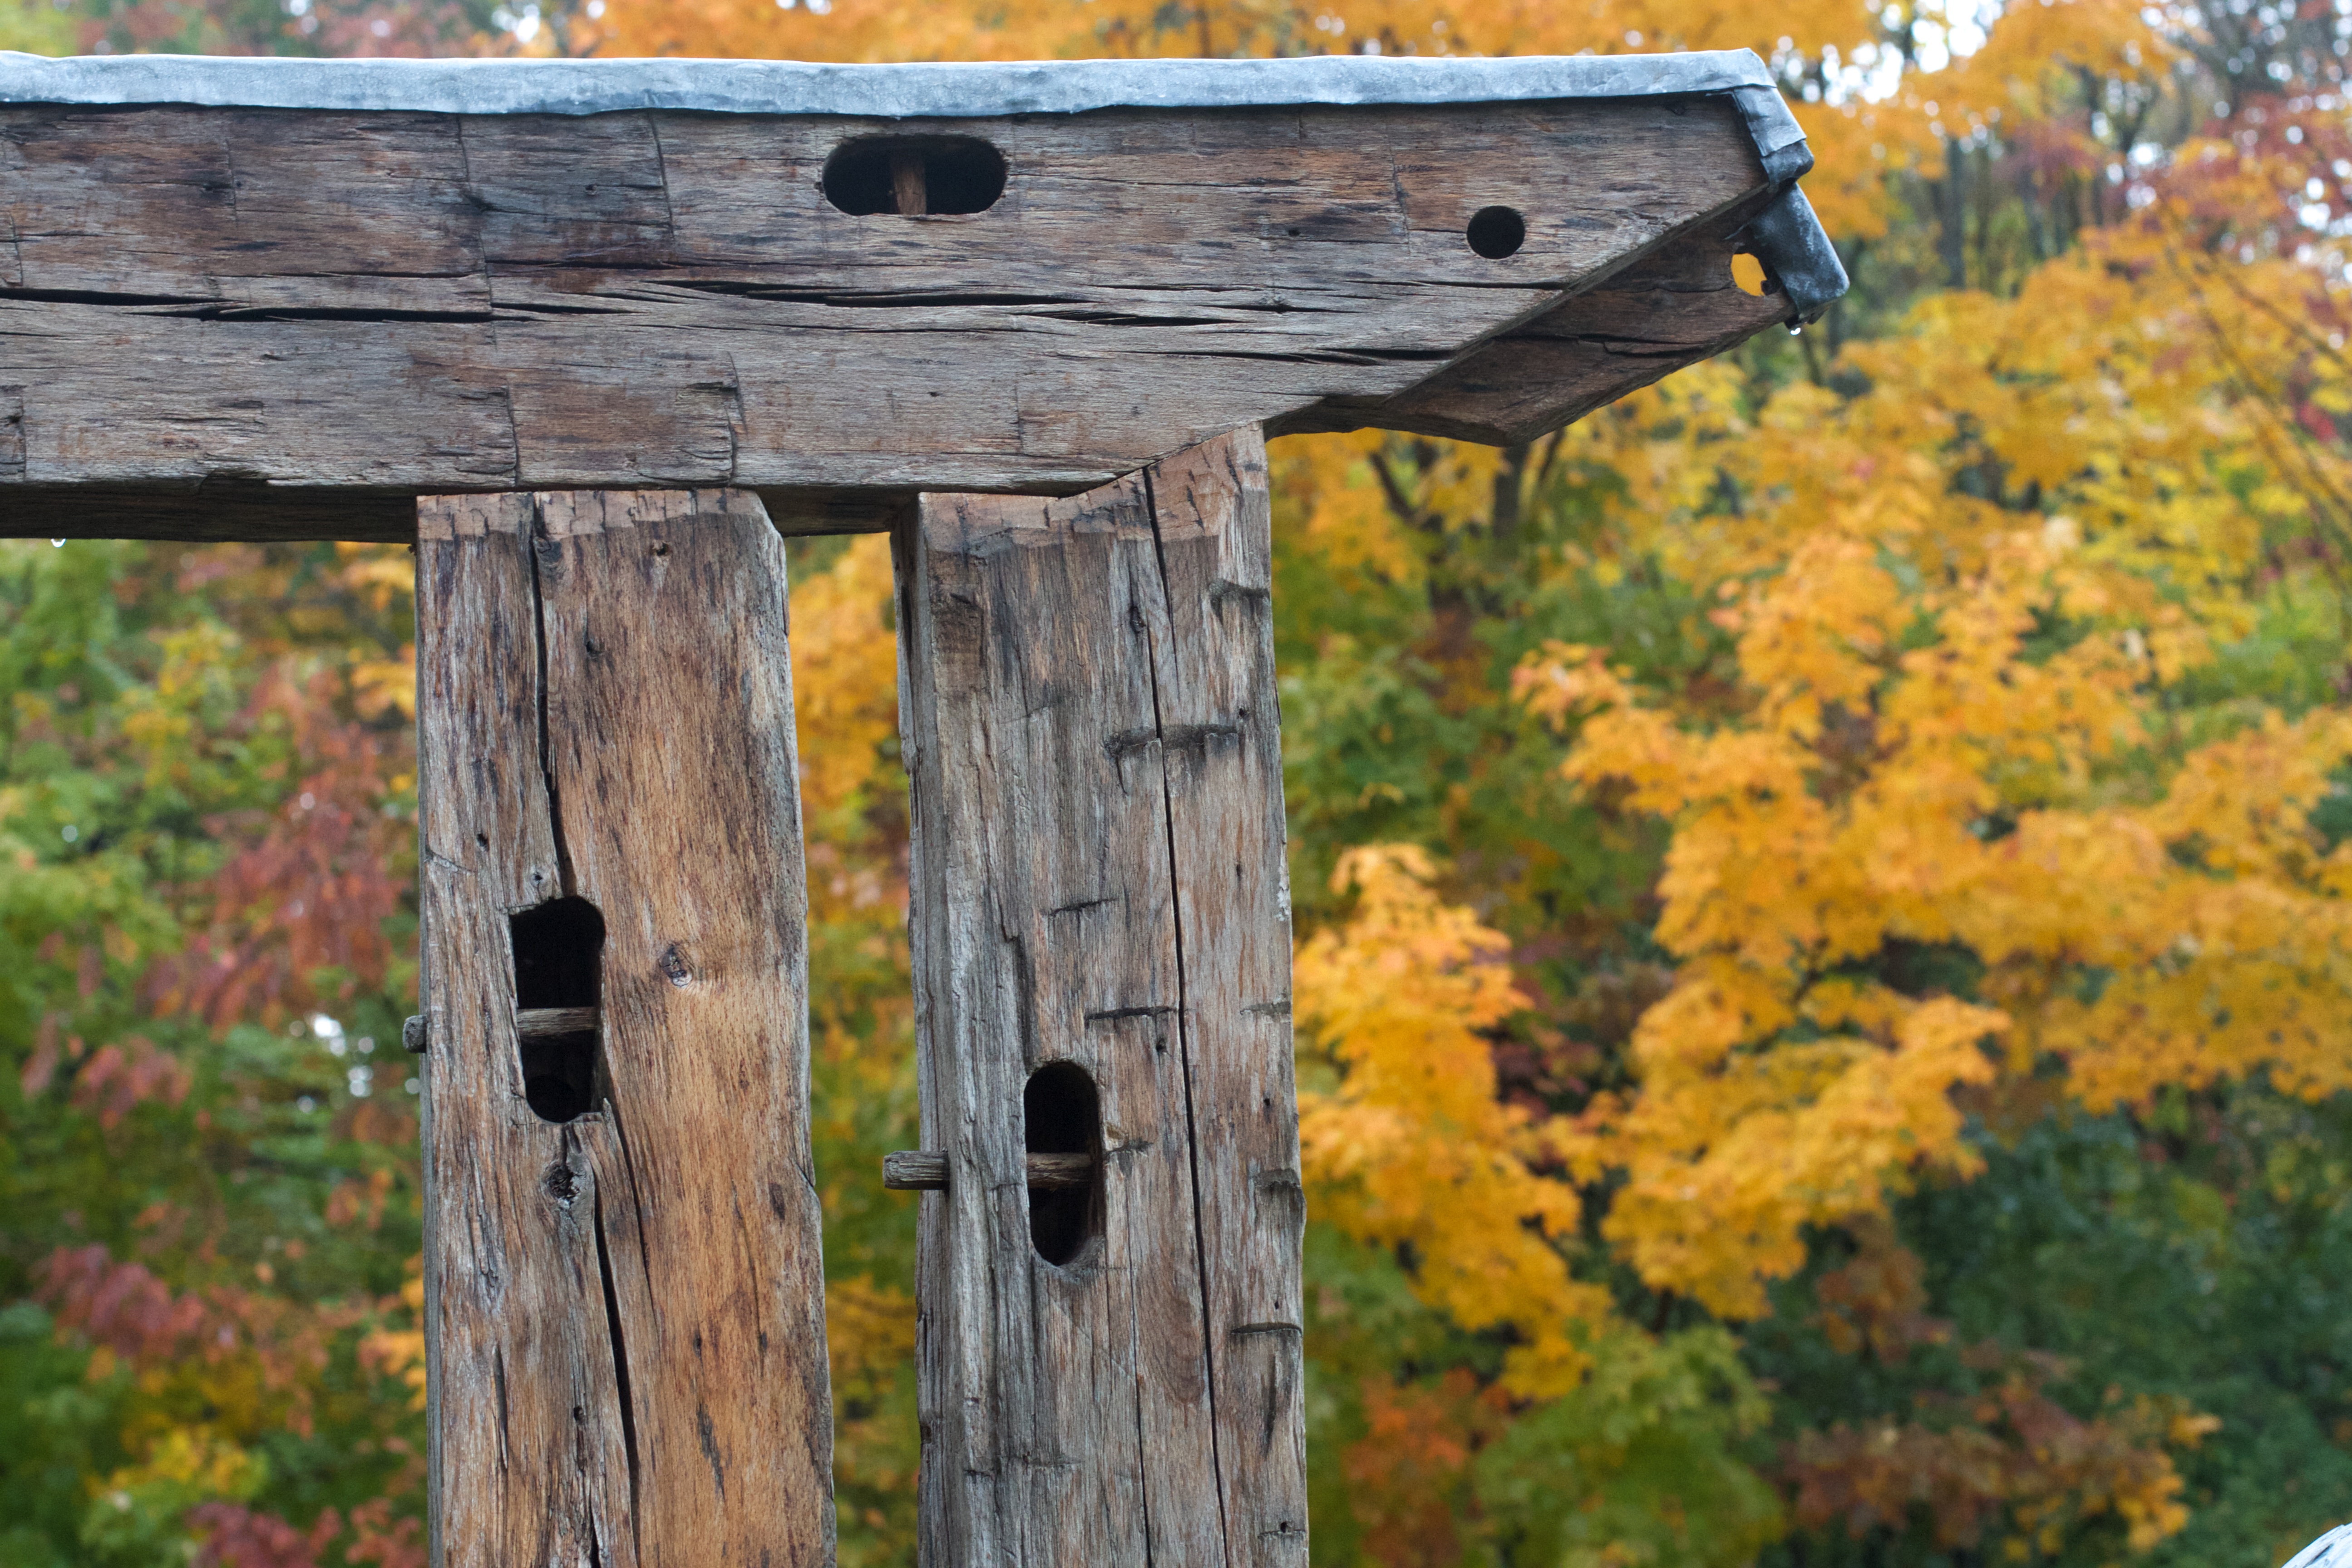
tree, wood, leaf, autumn, season, 2015365, man made object, woody plant